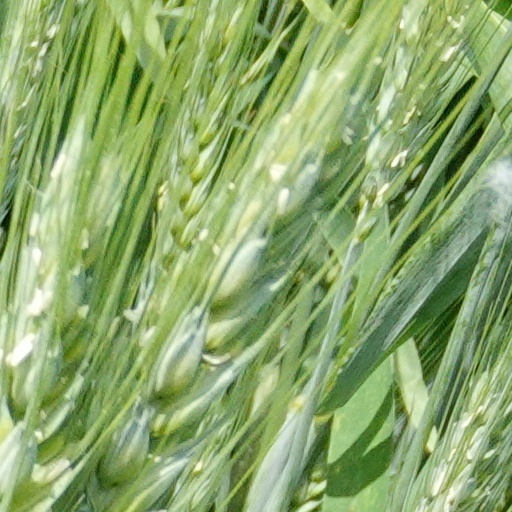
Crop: wheat